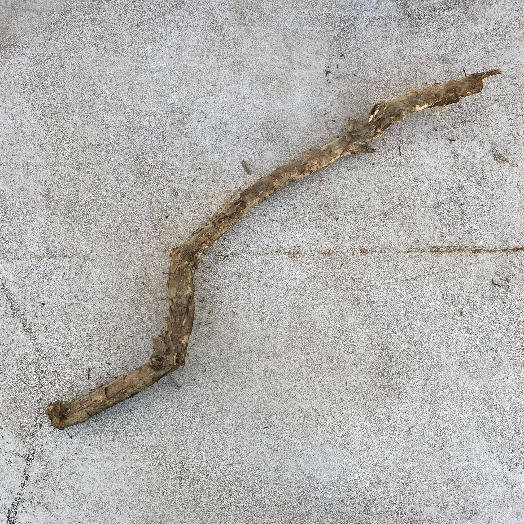
Label: Vegetation